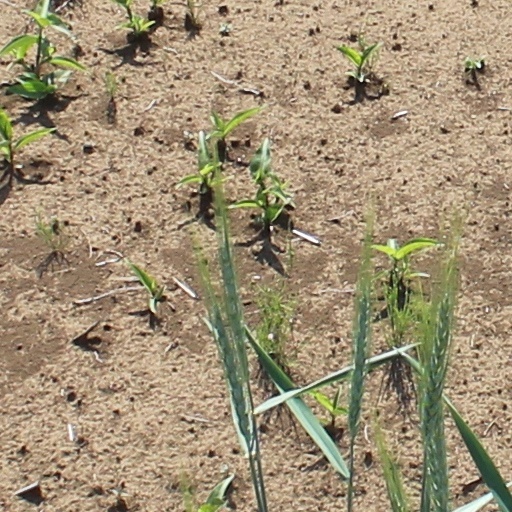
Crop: wheat